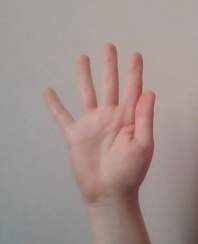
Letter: sheen